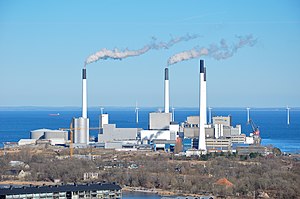
Amagerværket
Amagerværket set fra Vor Frelsers Kirke, marts 2013
Amagerværket i København
Amagerværket er et biomassefyret kraftvarmeværk beliggende på Amager i København med en samlet produktionskapacitet på 650 MJ/s varme og 218 MW el.